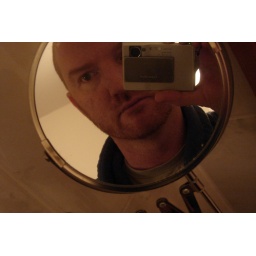
...365 on the hop, in a rush, bathroom mirror with cybershot.